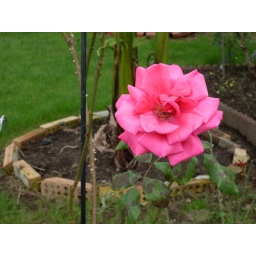
A pink rose in the garden that died the next day.